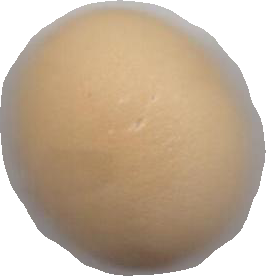
Variety: Grobogan